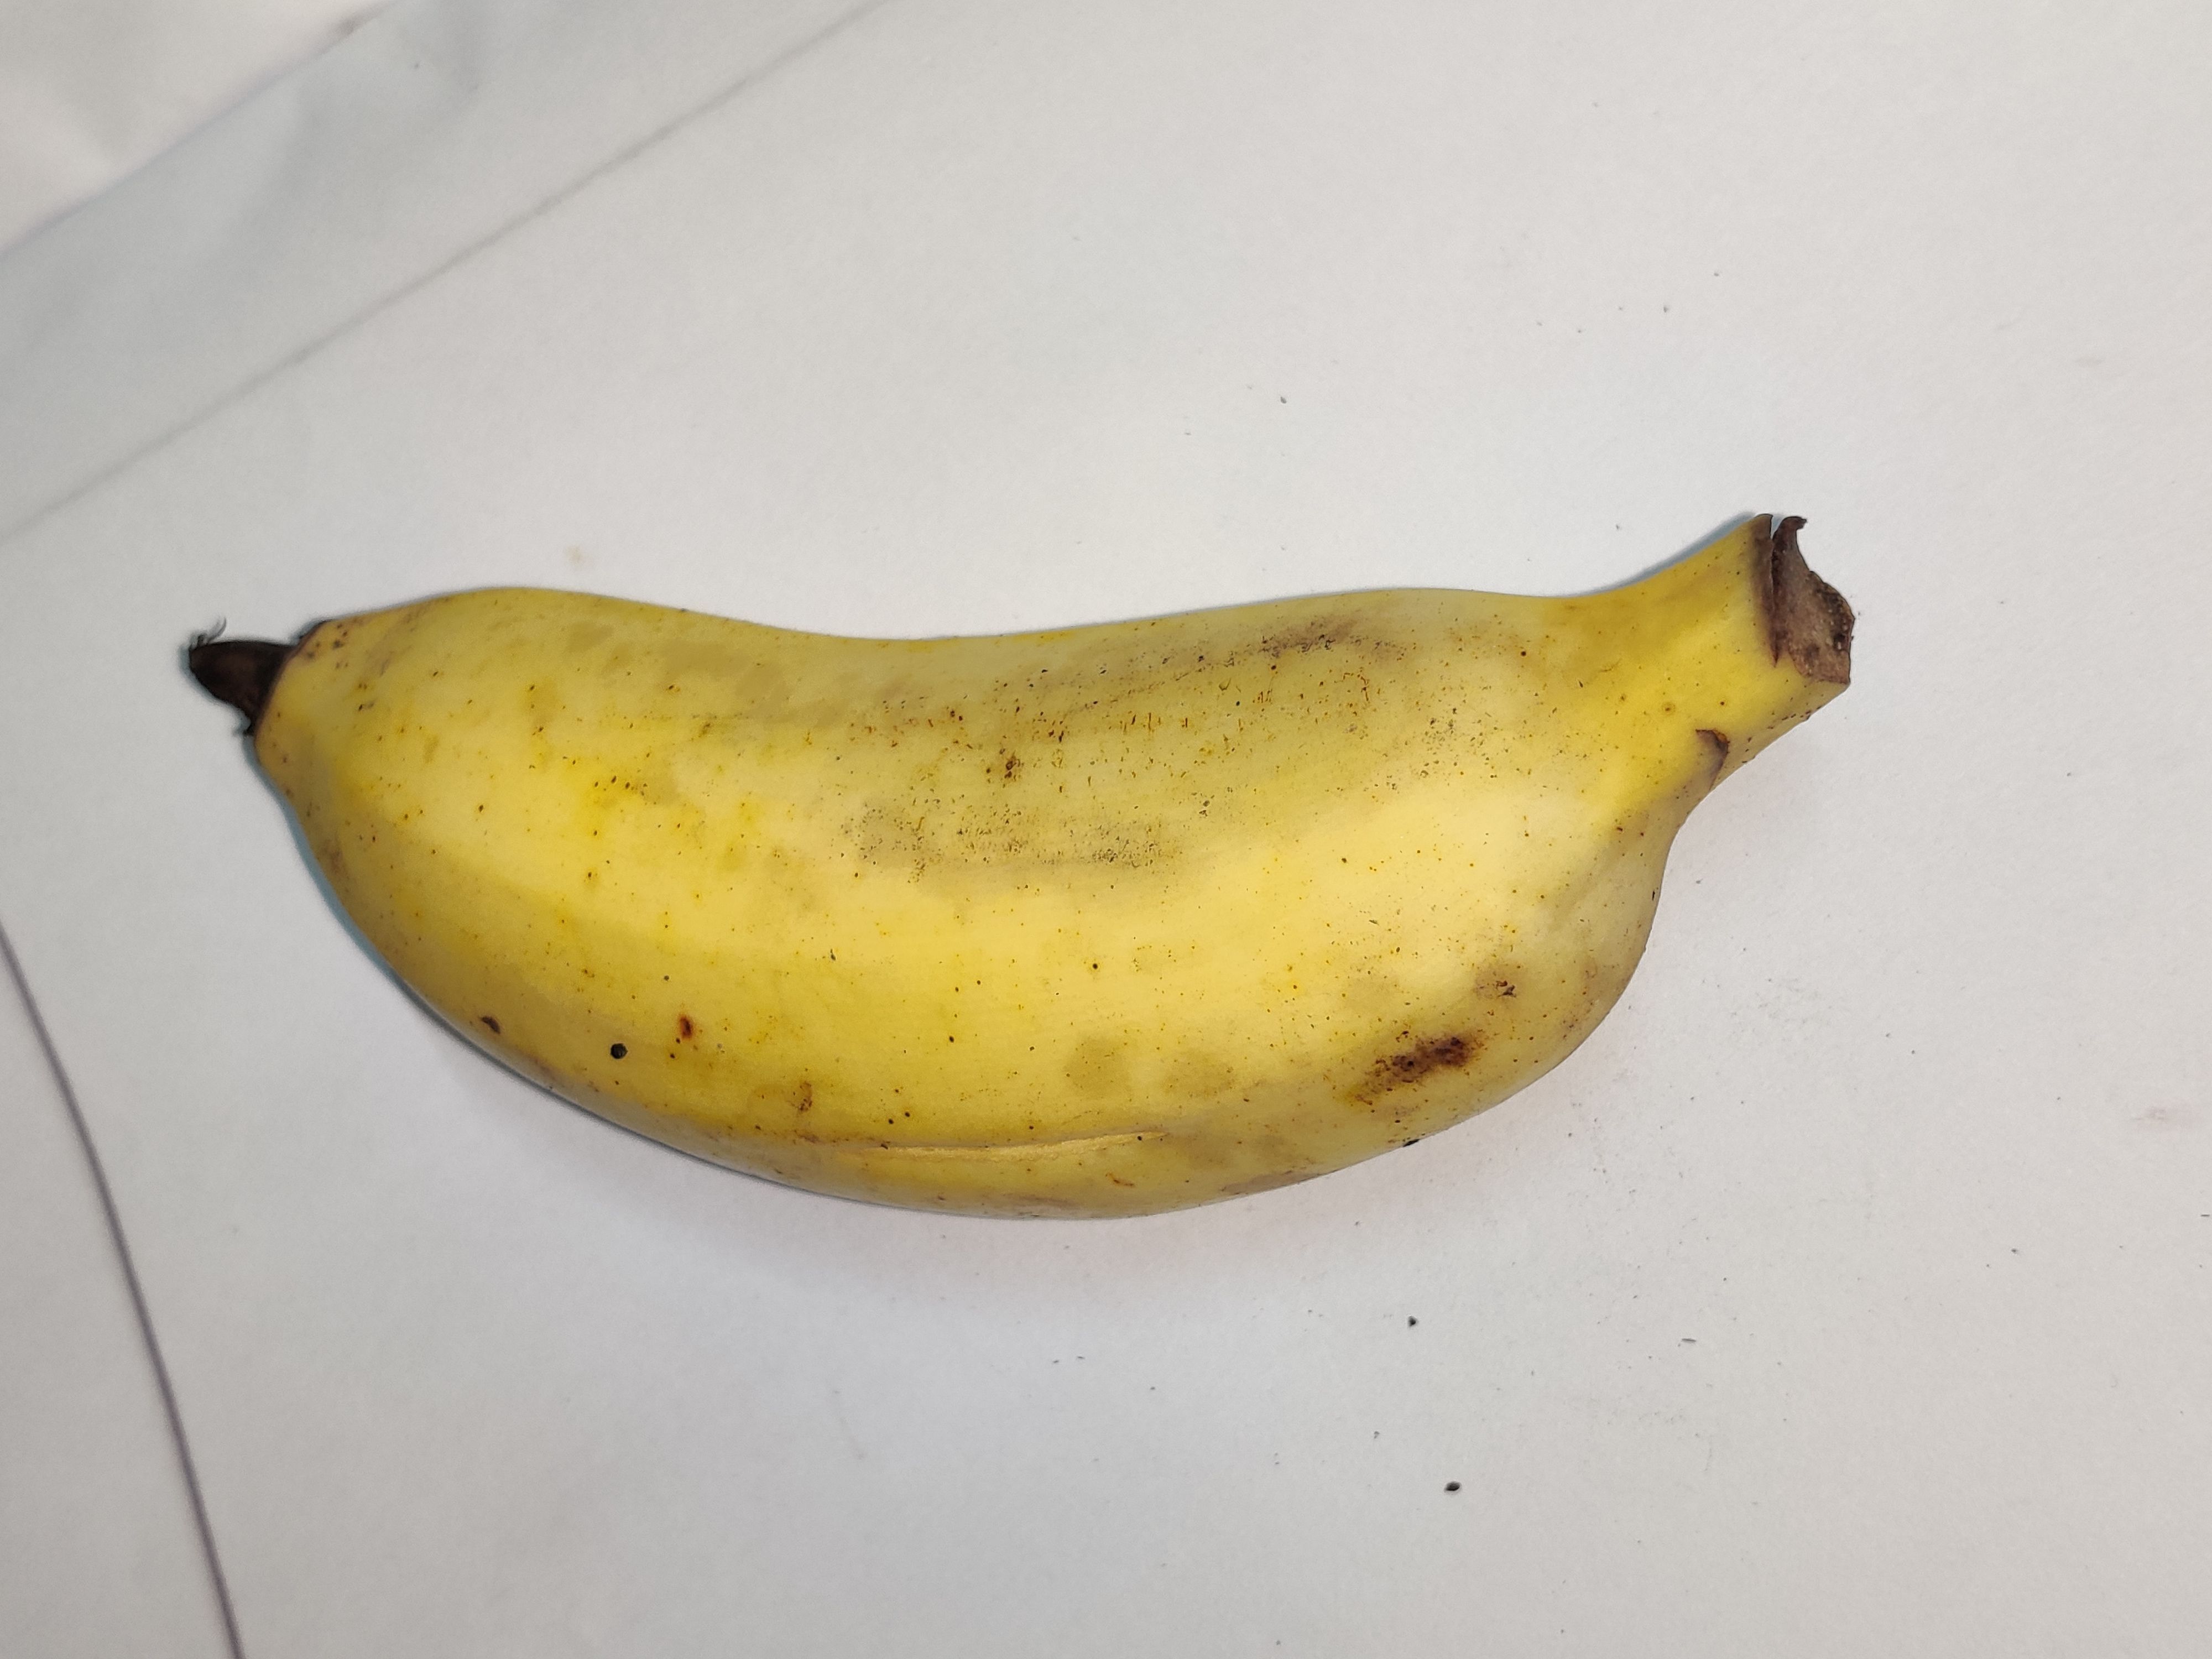
Fruit: banana
Grade: 1st-grade